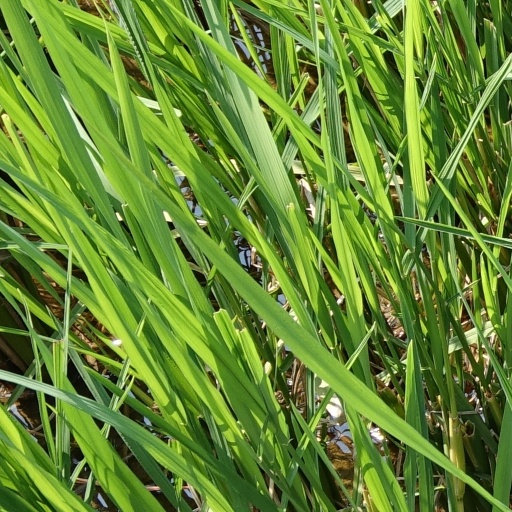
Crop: rice